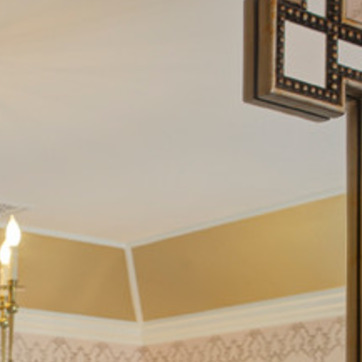
Material: mirror